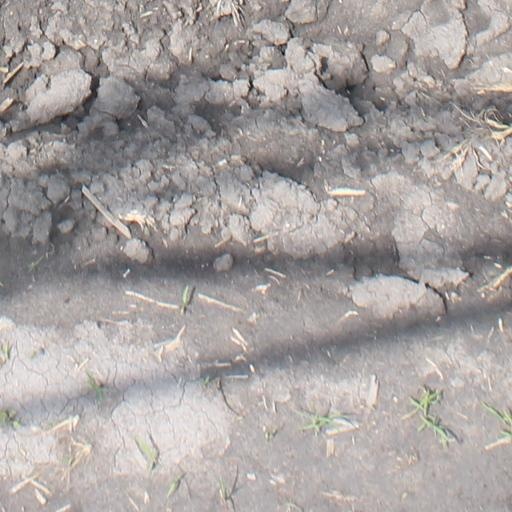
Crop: maize; corn